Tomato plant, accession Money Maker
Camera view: vertical (180 deg); turntable rotation: 30 degrees
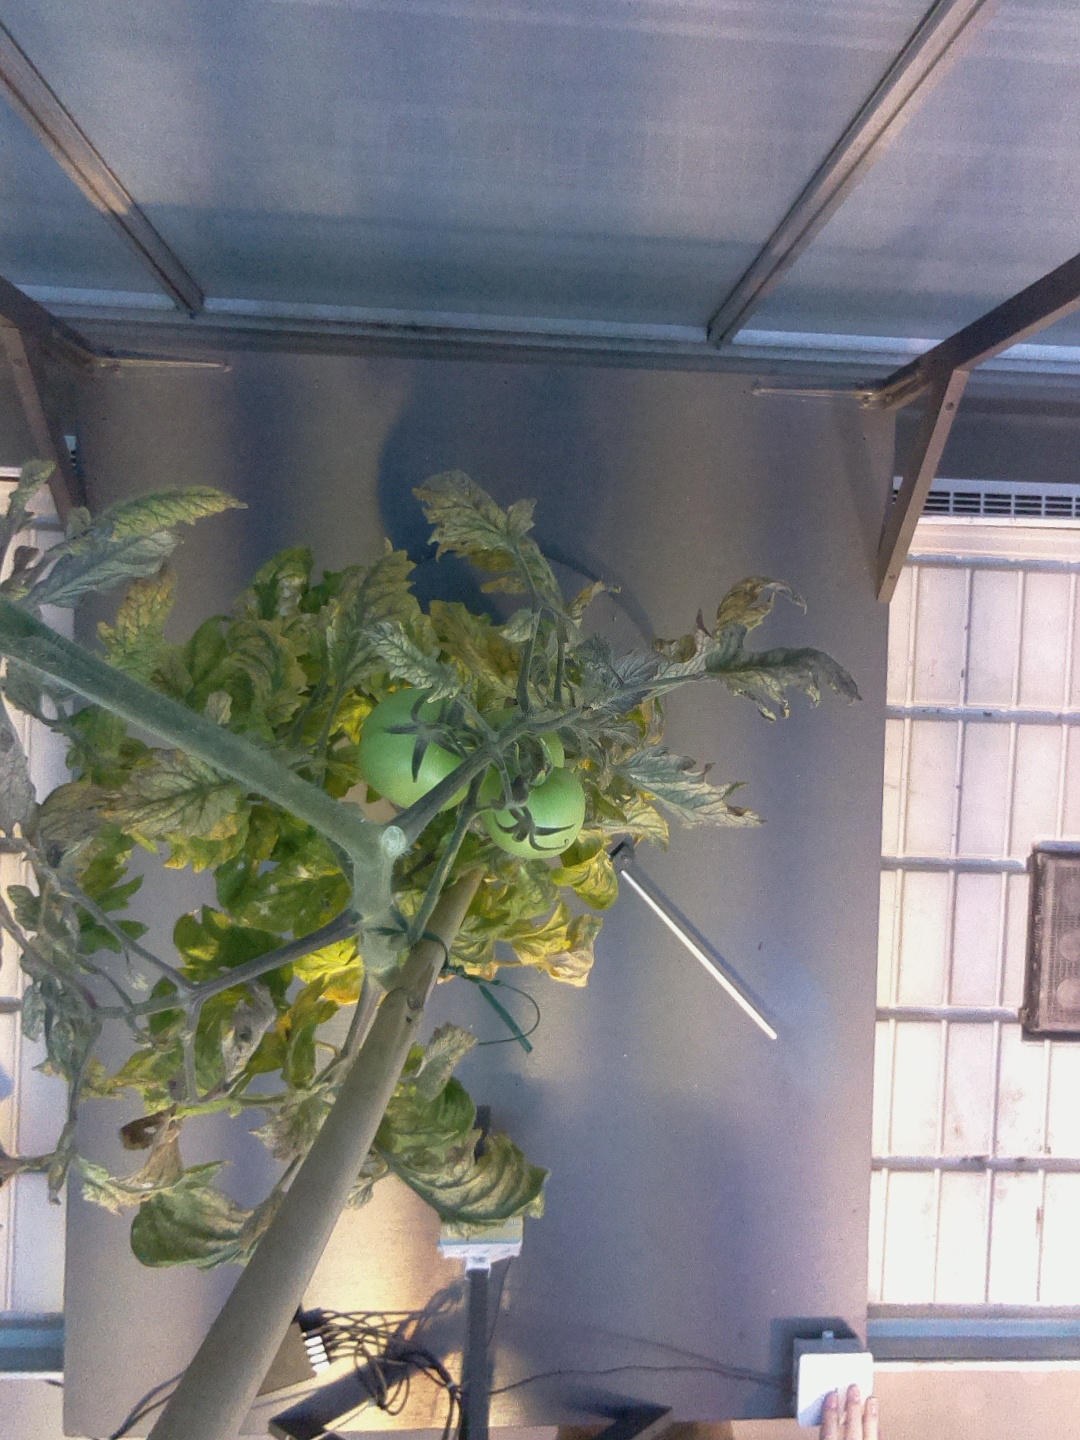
BBCH growth stage 79: 90% -100% of final fruit size